Epithelial–mesenchymal transition

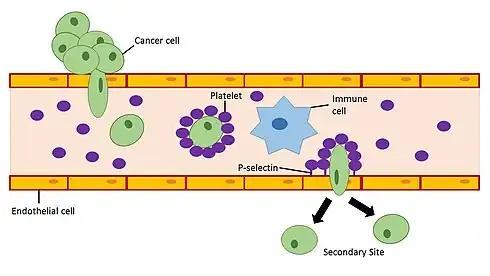
Cancer cells enter the bloodstream after undergoing EMT induced by TGF-β released from platelets. Once in the bloodstream, metastatic cancer cells recruit platelets for use as a physical barrier that helps protect these cells from elimination by immune cells. The metastatic cancer cell can use the attached platelets to adhere to P-selectin expressed by activated endothelial cells lining the blood vessel walls. Following adhesion to the endothelium, the metastatic cancer cell exits the bloodstream at the secondary site to begin formation of a new tumor.

Platelets in the blood have the ability to initiate the induction of EMT in cancer cells. When platelets are recruited to a site in the blood vessel they can release a variety of growth factors (PDGF, VEGF, Angiopoietin-1) and cytokines including the EMT inducer TGF-β. The release of TGF-β by platelets in blood vessels near primary tumors enhances invasiveness and promotes metastasis of cancer cells in the tumor. Studies looking at defective platelets and reduced platelet counts in mouse models have shown that impaired platelet function is associated with decreased metastatic formation. In humans, platelet counts and thrombocytosis within the upper end of the normal range have been associated with advanced, often metastatic, stage cancer in cervical cancer, ovarian cancer, gastric cancer, and esophageal cancer. Although a great deal of research has been applied to studying interactions between tumor cells and platelets, a cancer therapy targeting this interaction has not yet been established. This may be in part due to the redundancy of prothrombotic pathways which would require the use of multiple therapeutic approaches in order to prevent pro-metastatic events via EMT induction in cancer cells by activated platelets.